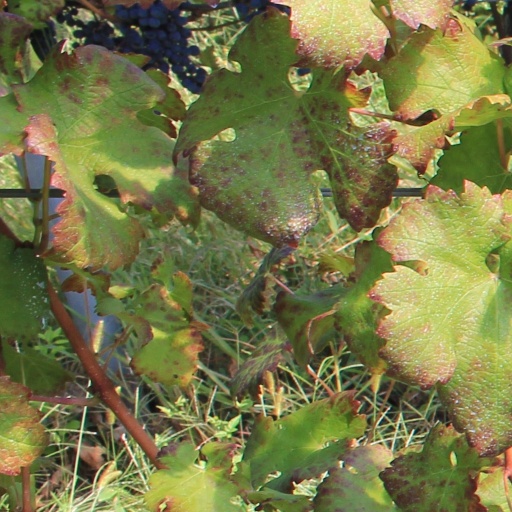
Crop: grape